The Aesthetics of Resistance

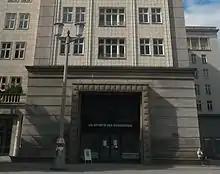
The Aesthetics of Resistance. An exhibition on Peter Weiss' novel. Galerie im Turm, Berlin (Friedrichshain), June/July 2014 (curators: Moira Zoitl and Julia Lazarus)

The novel has been adapted for the stage by Thomas Krupa and Tilman Neuffer at Grillo-Theater Essen in May 2012. The adaptors reduced the voluminous novel to almost 50 scenes. The approximately three-and-a-half-hour play version, which was realised with eleven actors, concentrated mainly on the first and third volumes of Weiss's novel and emphasised the elements of the original, which were designed in a surreal dream language. While some critics praised a theatrically effective, lightly paced and painfully precise play against oblivion, others saw the project as overtaxing the theatre in view of the abundance of material, missed approaches to updating or criticised an incongruence between Weiss's experimental narrative technique and the adaptors' restriction to classical stage dialogue. The creation of the Essen stage version is the subject of the documentary film "Uraufführung: Vom Buch zur Bühne" by the production company Siegersbusch, which premiered in Essen in April 2013.